Question: Please indicate a possible affordance area of baseball bat that can be used for hitting
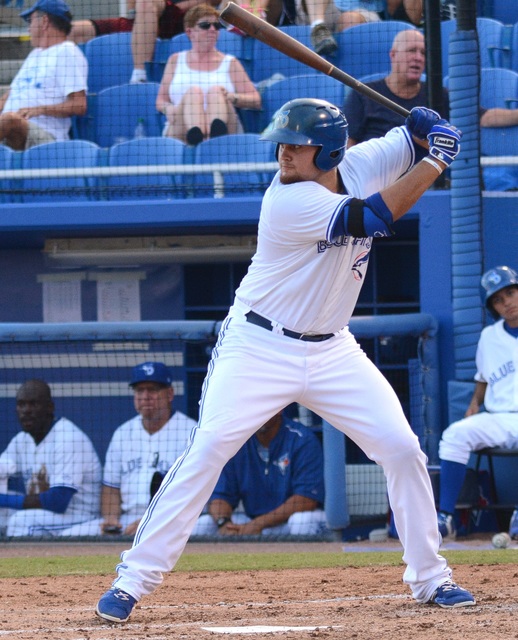
Answer: [221.594, 2.221, 321.594, 68.054]